Thomas Annan

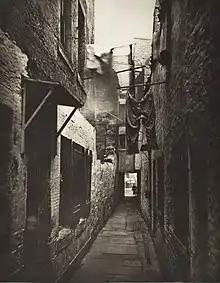
Back-alley in Glasgow, 1871

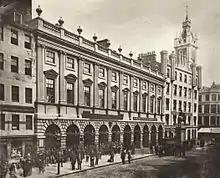
Facade of the Tontine Hotel on the Gallowgate in Glasgow; from "Photographs of streets, closes &c., Taken 1868–1871 Glasgow"

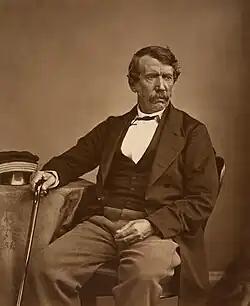
1864 photograph of David Livingstone

Thomas Annan (1829–1887) was a Scottish photographer, notable for being the first to record the bad housing conditions of the poor.